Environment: real
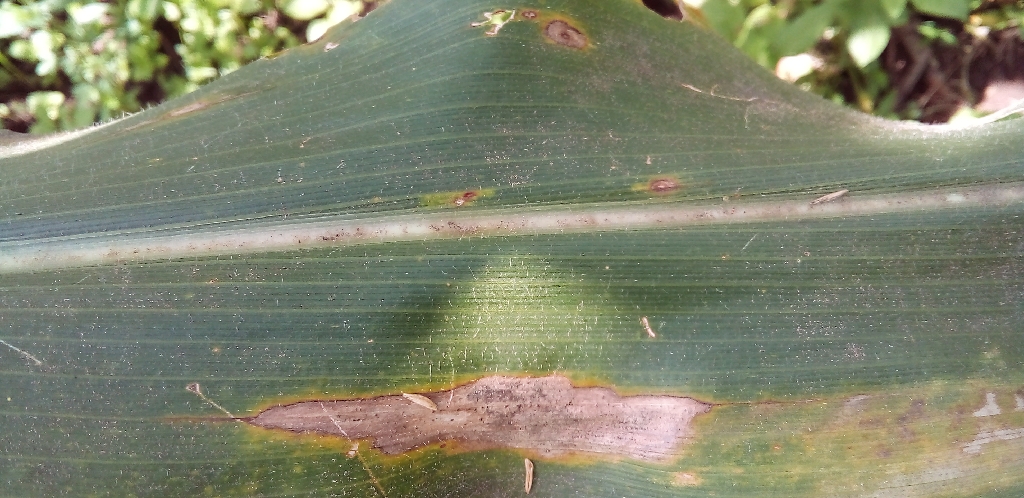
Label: northern_corn_leaf_blight